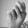
ASL letter: N